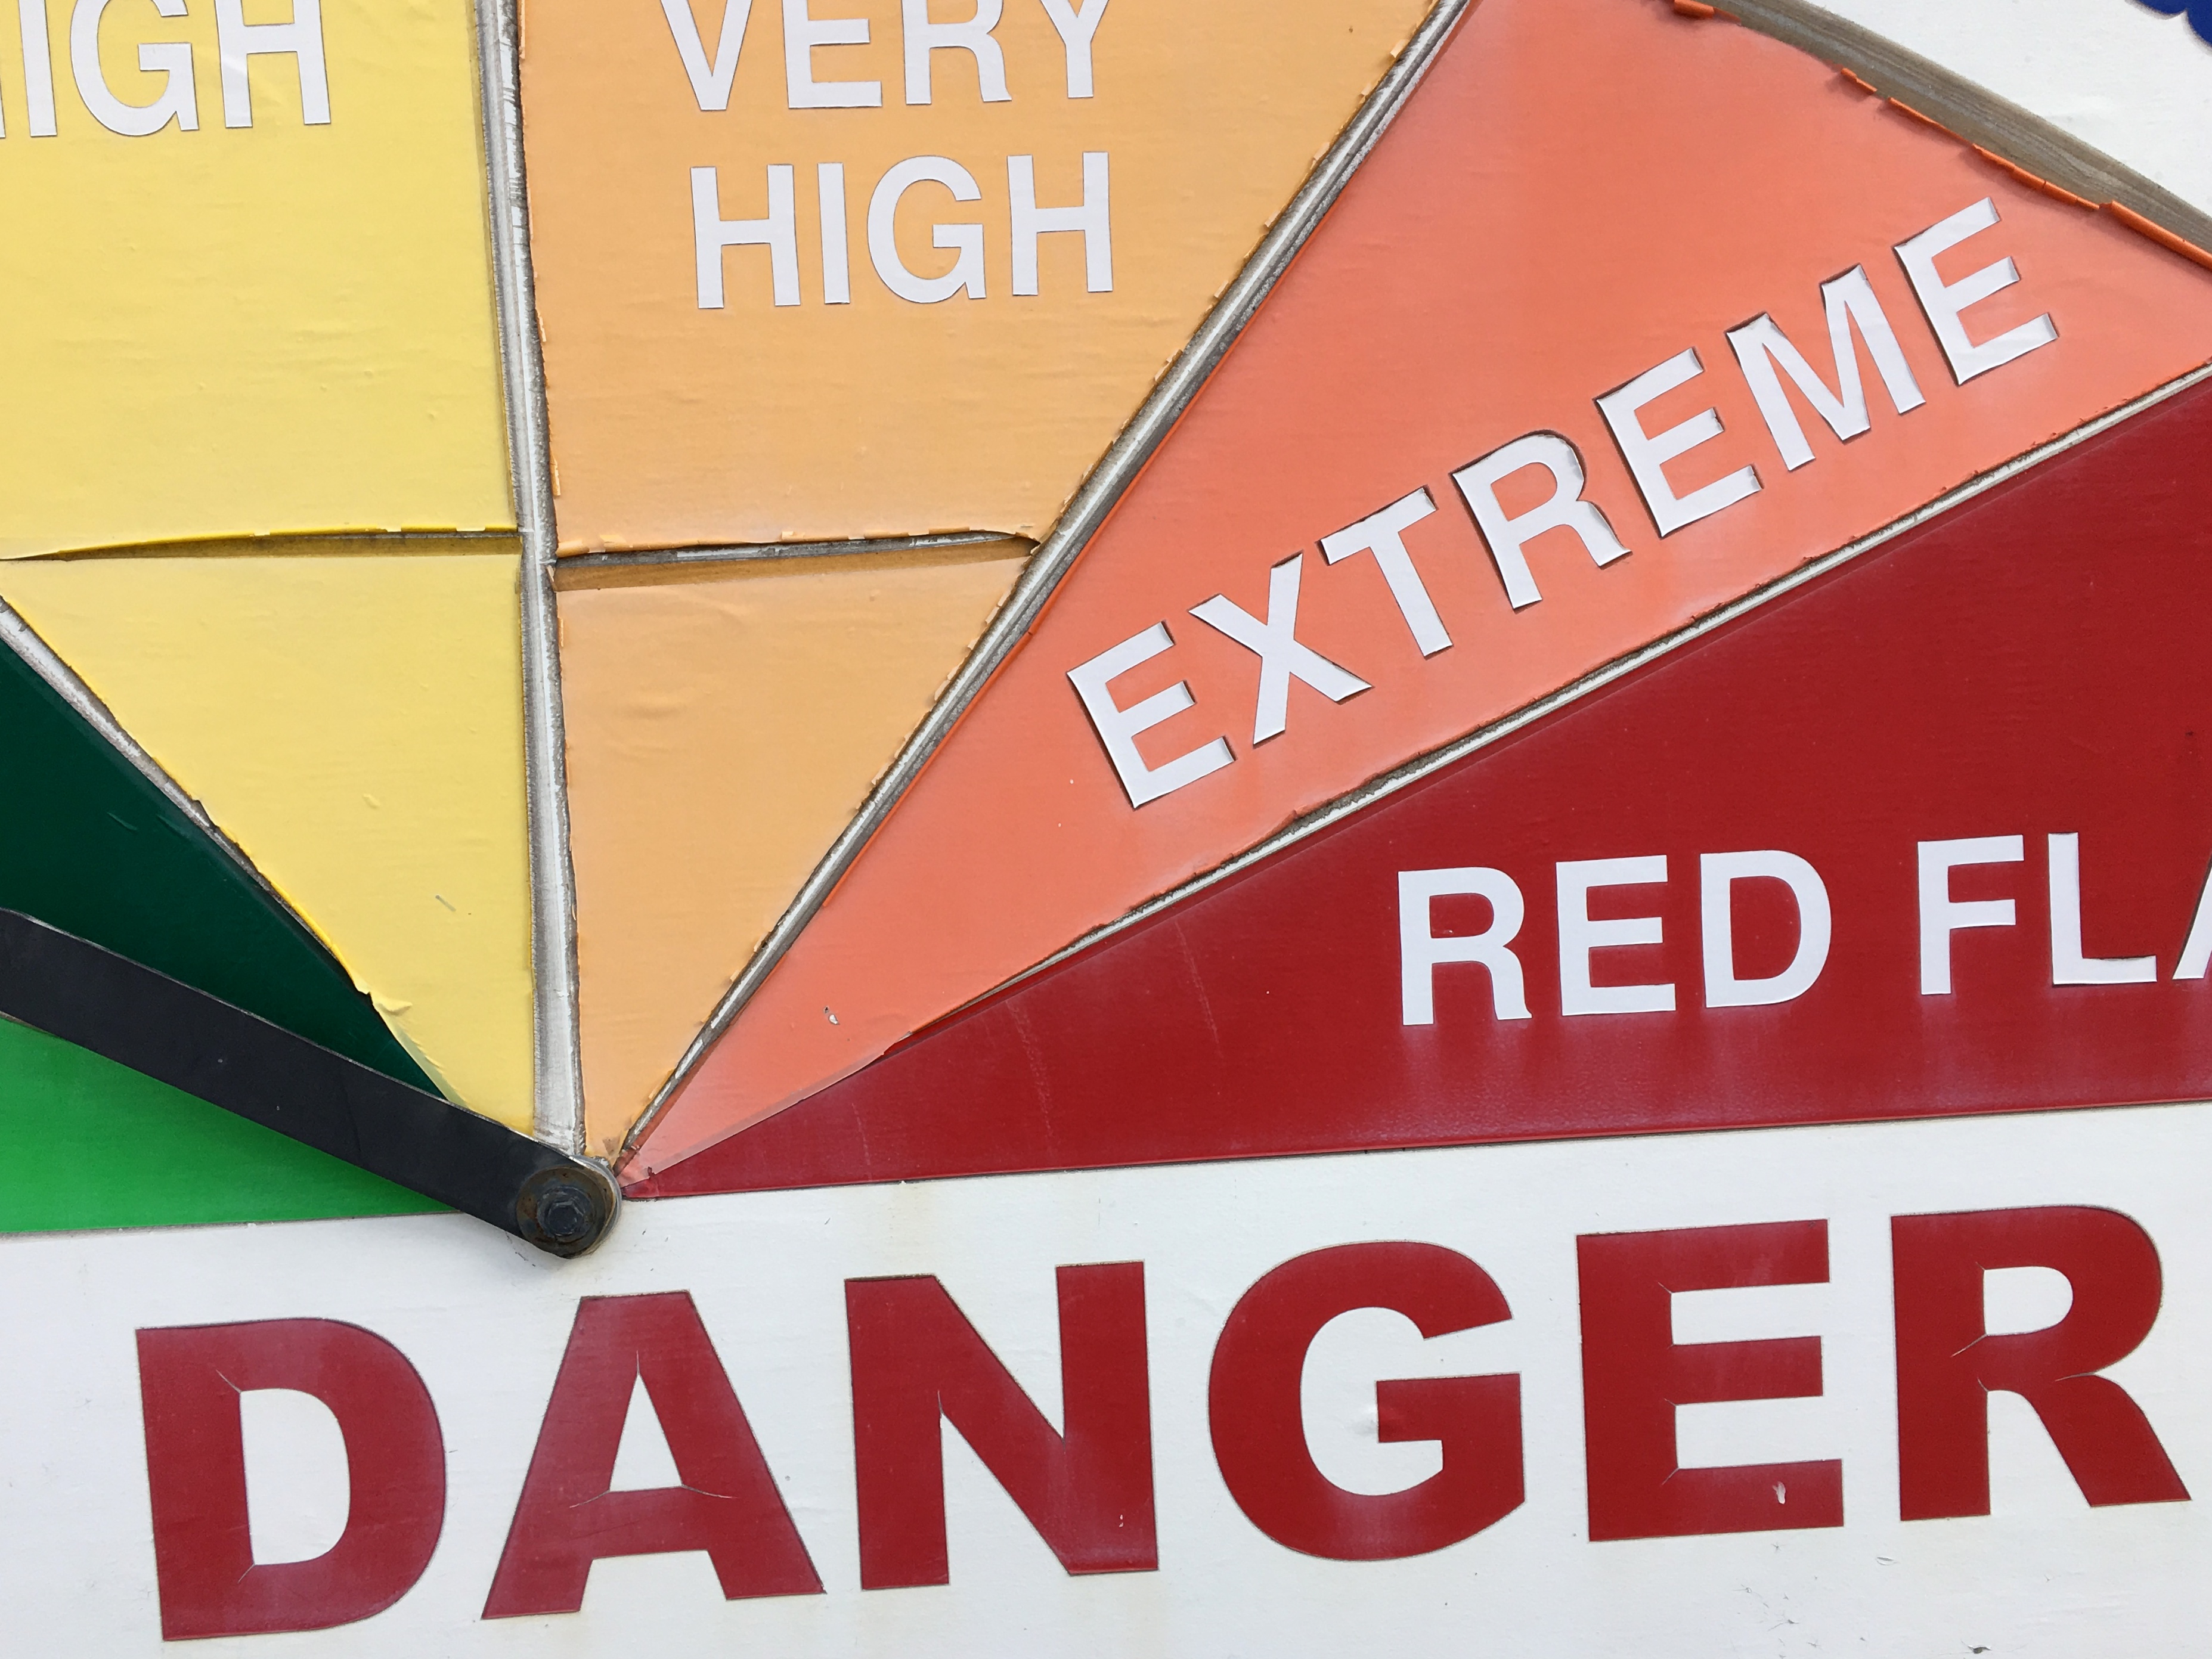
advertising, sign, banner, street sign, signage, brand, font, danger, traffic sign, automotive exterior, vehicle registration plate